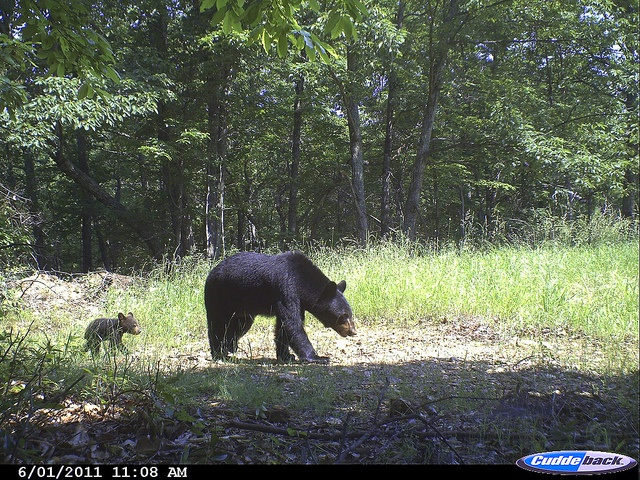
A large black bear walking with it's cub across a field.
A bear and his baby cub are taking a walk together.
A look at a black bear and its young.
There is an adult black bear followed by a baby bear
an older bear a young bear walking in a field near many trees